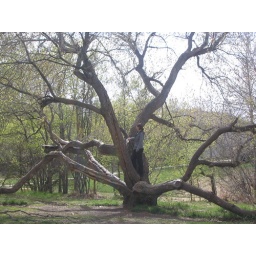
The tree behind my childhood house in St.Albert, Alberta. 2005.